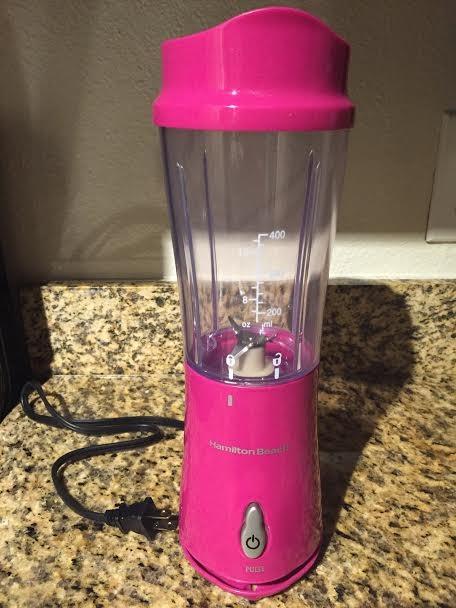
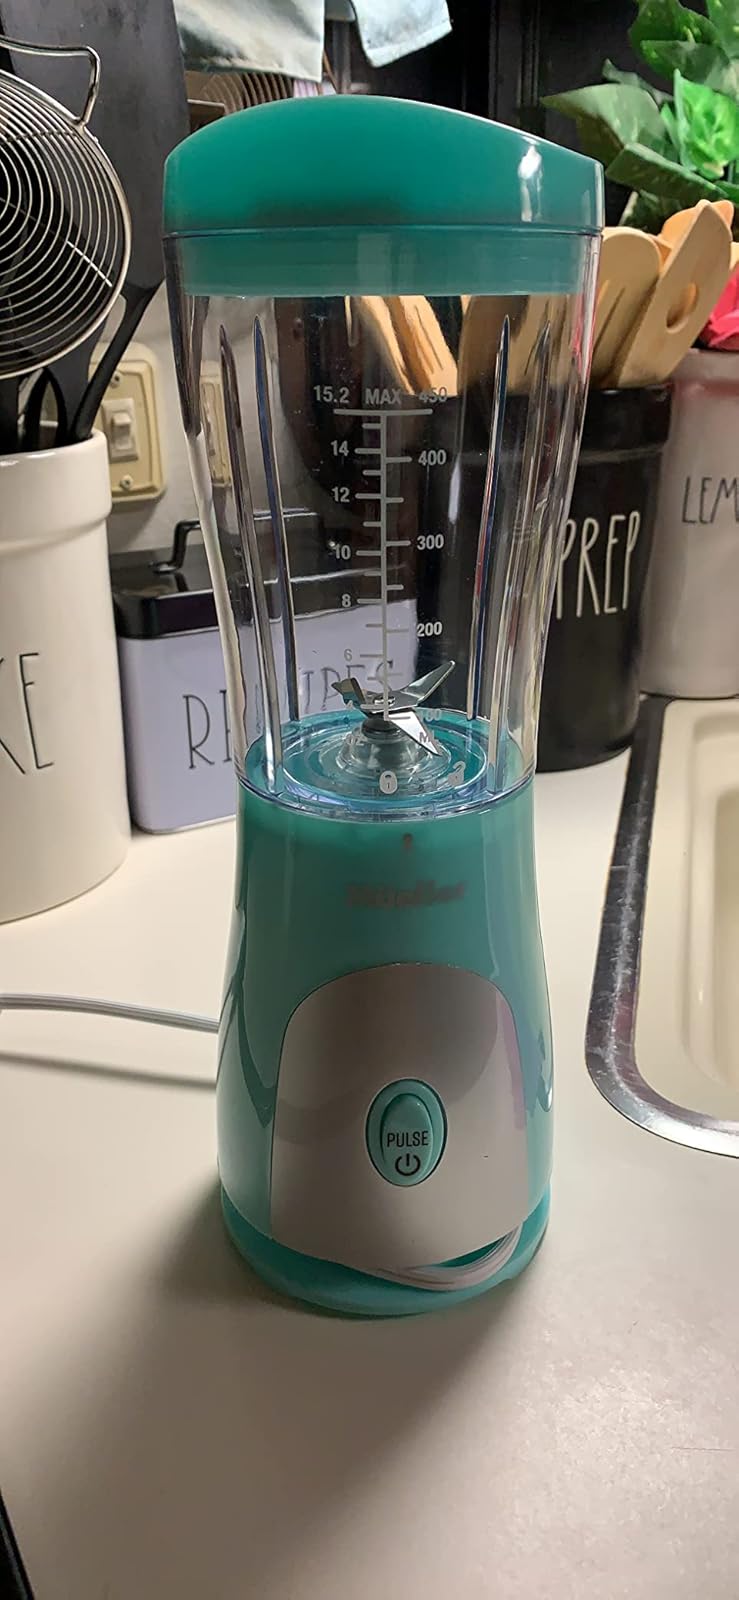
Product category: items_blender
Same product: no